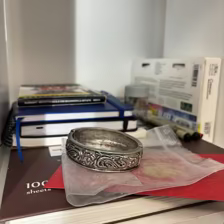
Label: has bracelet mod